Ivanovo State University

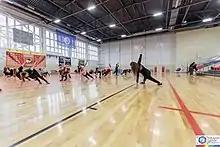

About 3,000 students are engaged in physical education in the university. Sports clubs are available for students interested in aerobics, badminton, basketball, football, gymnastics, kayaking, kickboxing, powerlifting, sambo, skiing, table tennis, volleyball, and wushu.